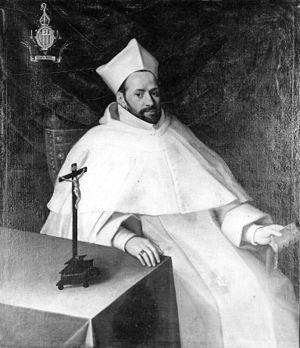
La première église de l'abbaye de Parc fut construite au XIIᵉ siècle à l'emplacement même d'un château démoli, situé à Heverlee, près de Louvain, en Belgique, sur des terres données aux chanoines Prémontrés de Laon par le duc de Brabant, Godefroid le Barbu. Avec les pierres du château on a pu donc élever cette église d'un style roman extrêmement simple, les religieux ayant attendu des temps meilleurs pour améliorer l'abbatiale.